Prostitution in Europe

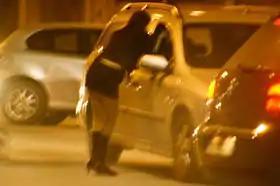
A street prostitute talking to a potential customer in Torino, Italy, 2005

In Italy, prostitution, defined as the exchange of sexual acts for money, is legal, although organized prostitution, whether indoors in brothels or controlled by third parties, is prohibited. Brothels were banned in 1958. Individual sex workers working from apartments are "tolerated". Loitering is permitted, but soliciting ("unabashedly inviting clients on the street") is illegal. Migrants with work or residence permits may work in sex work, and police cannot revoke residence permits and begin deportation procedures, as they tried failing by the Italian laws.